New Haven Line

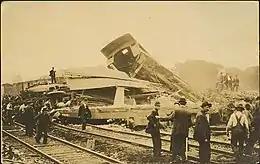
A 1911 wreck in Fairfield involving 4 trains

The Norwalk rail accident occurred at the Norwalk River bridge in Norwalk, Connecticut, on May 6, 1853, killing 48 people. Another occurred in Westport, Connecticut, in 1895, and another in that town on October 3, 1912. Another fatality occurred in August 1969 on the New Canaan Branch, which prompted the line's then-operator, Penn Central, to stop operating northbound and southbound trains simultaneously on the branch. There was also a collision between two trains in Mount Vernon in 1988, which killed an engineer. In 2012 two people were killed by a train-car collision at an ungated grade crossing on the Danbury Branch in Redding, Connecticut, and in 2013 a track worker was struck and killed in West Haven.